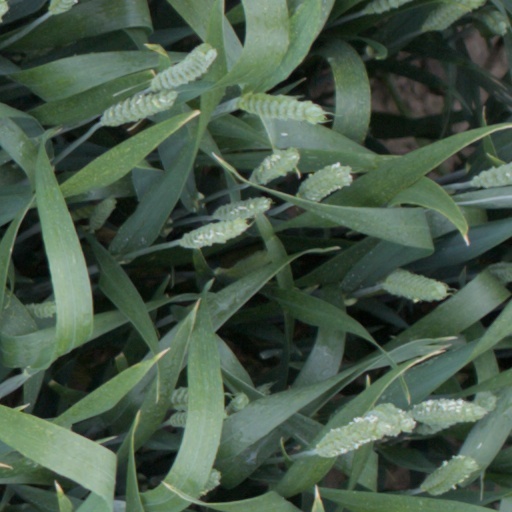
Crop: wheat